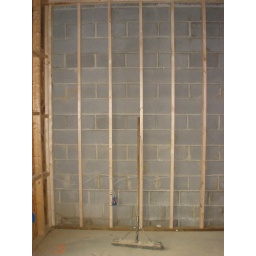
master bedroom - exterior wall near rear corner.